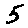
Label: 5